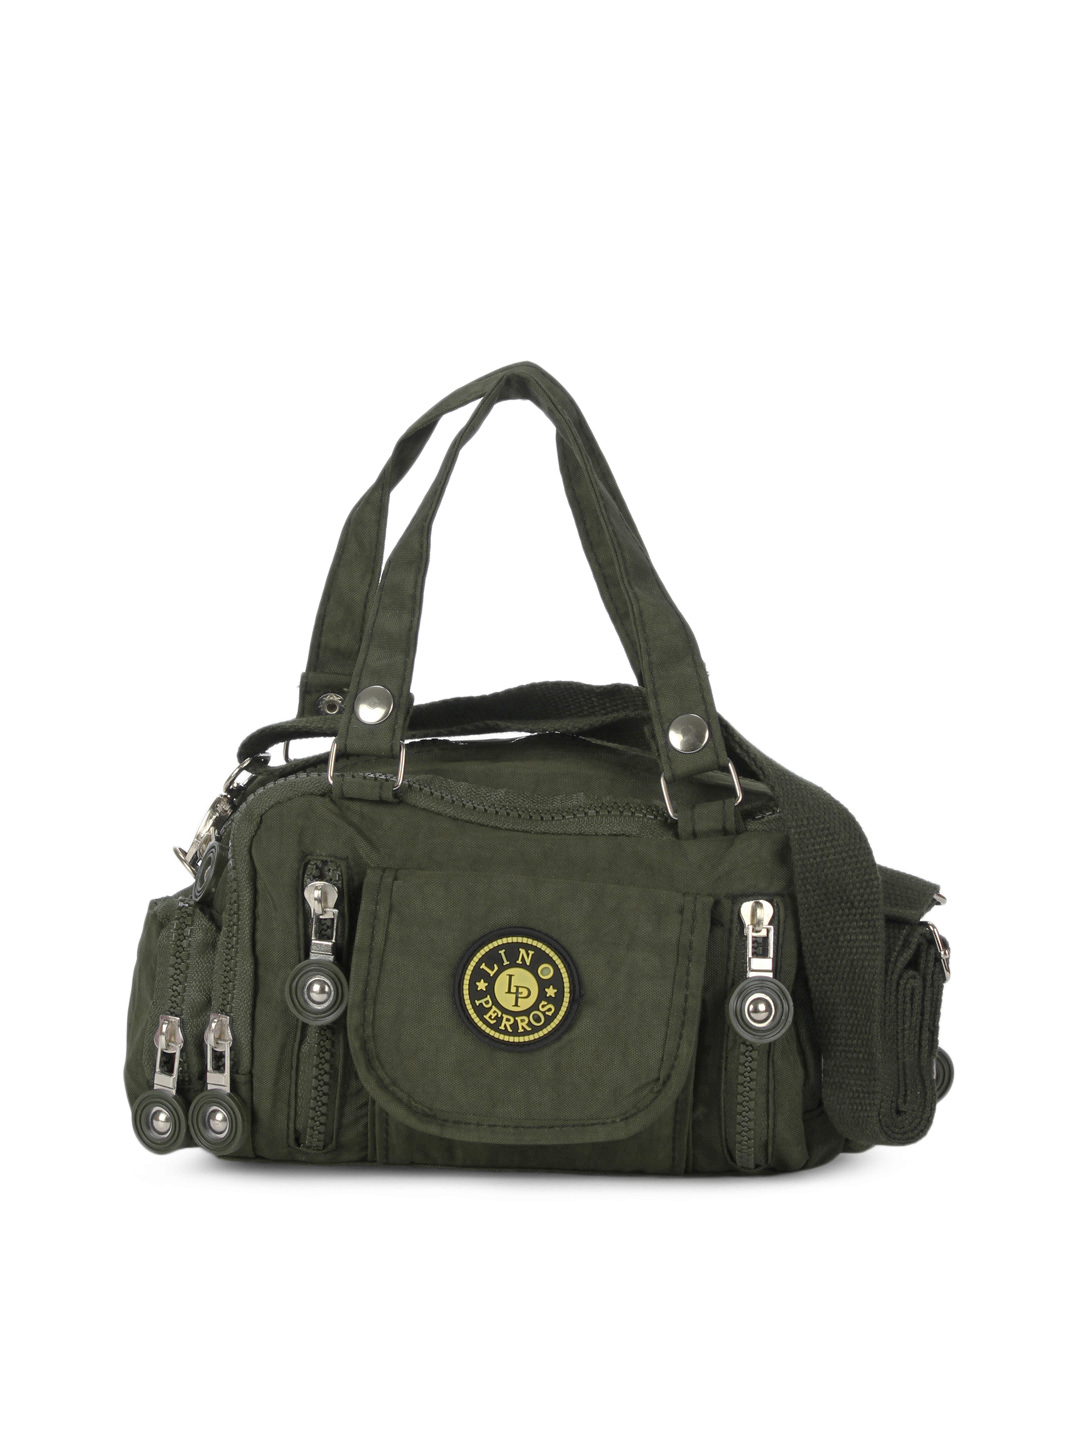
Lino Perros Women Olive Handbag
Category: Accessories / Bags / Handbags
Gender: Women
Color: Olive
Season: Summer 2012
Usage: Casual